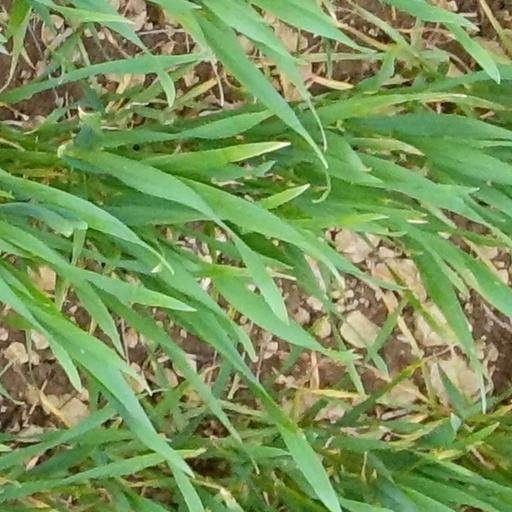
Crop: wheat